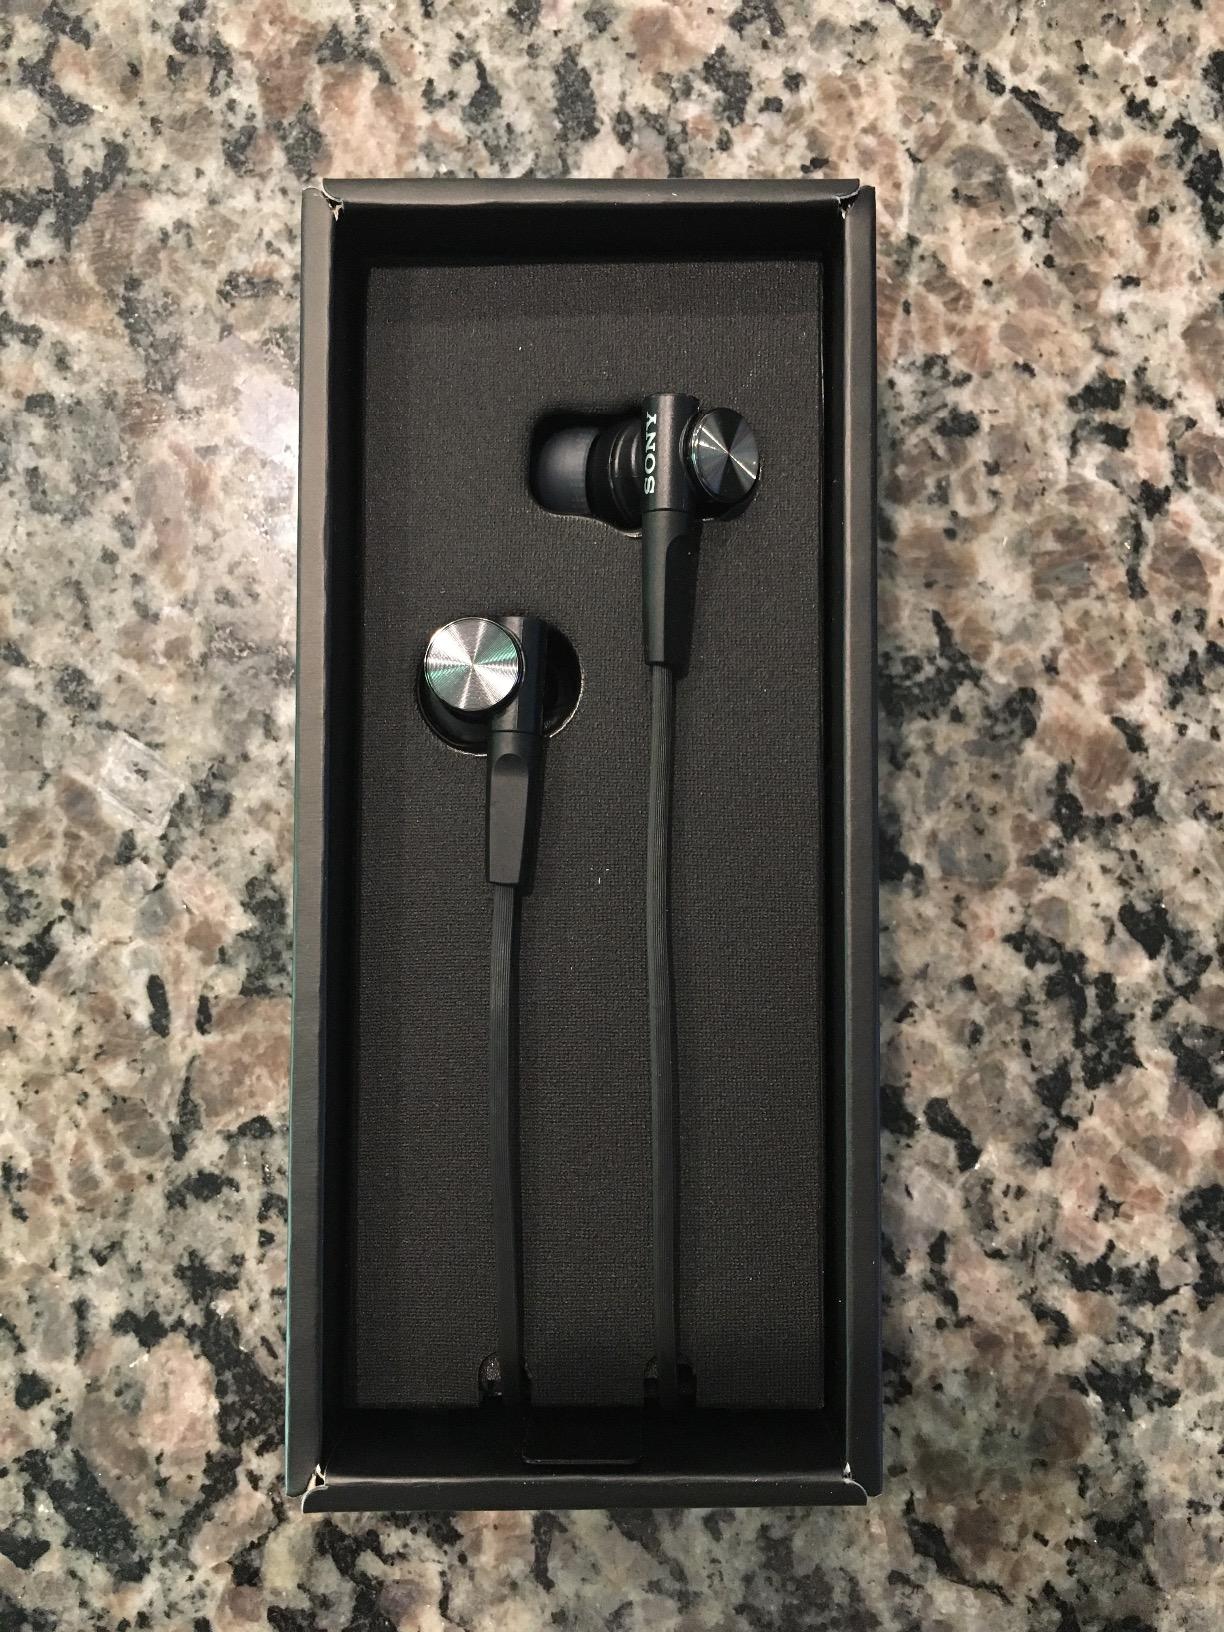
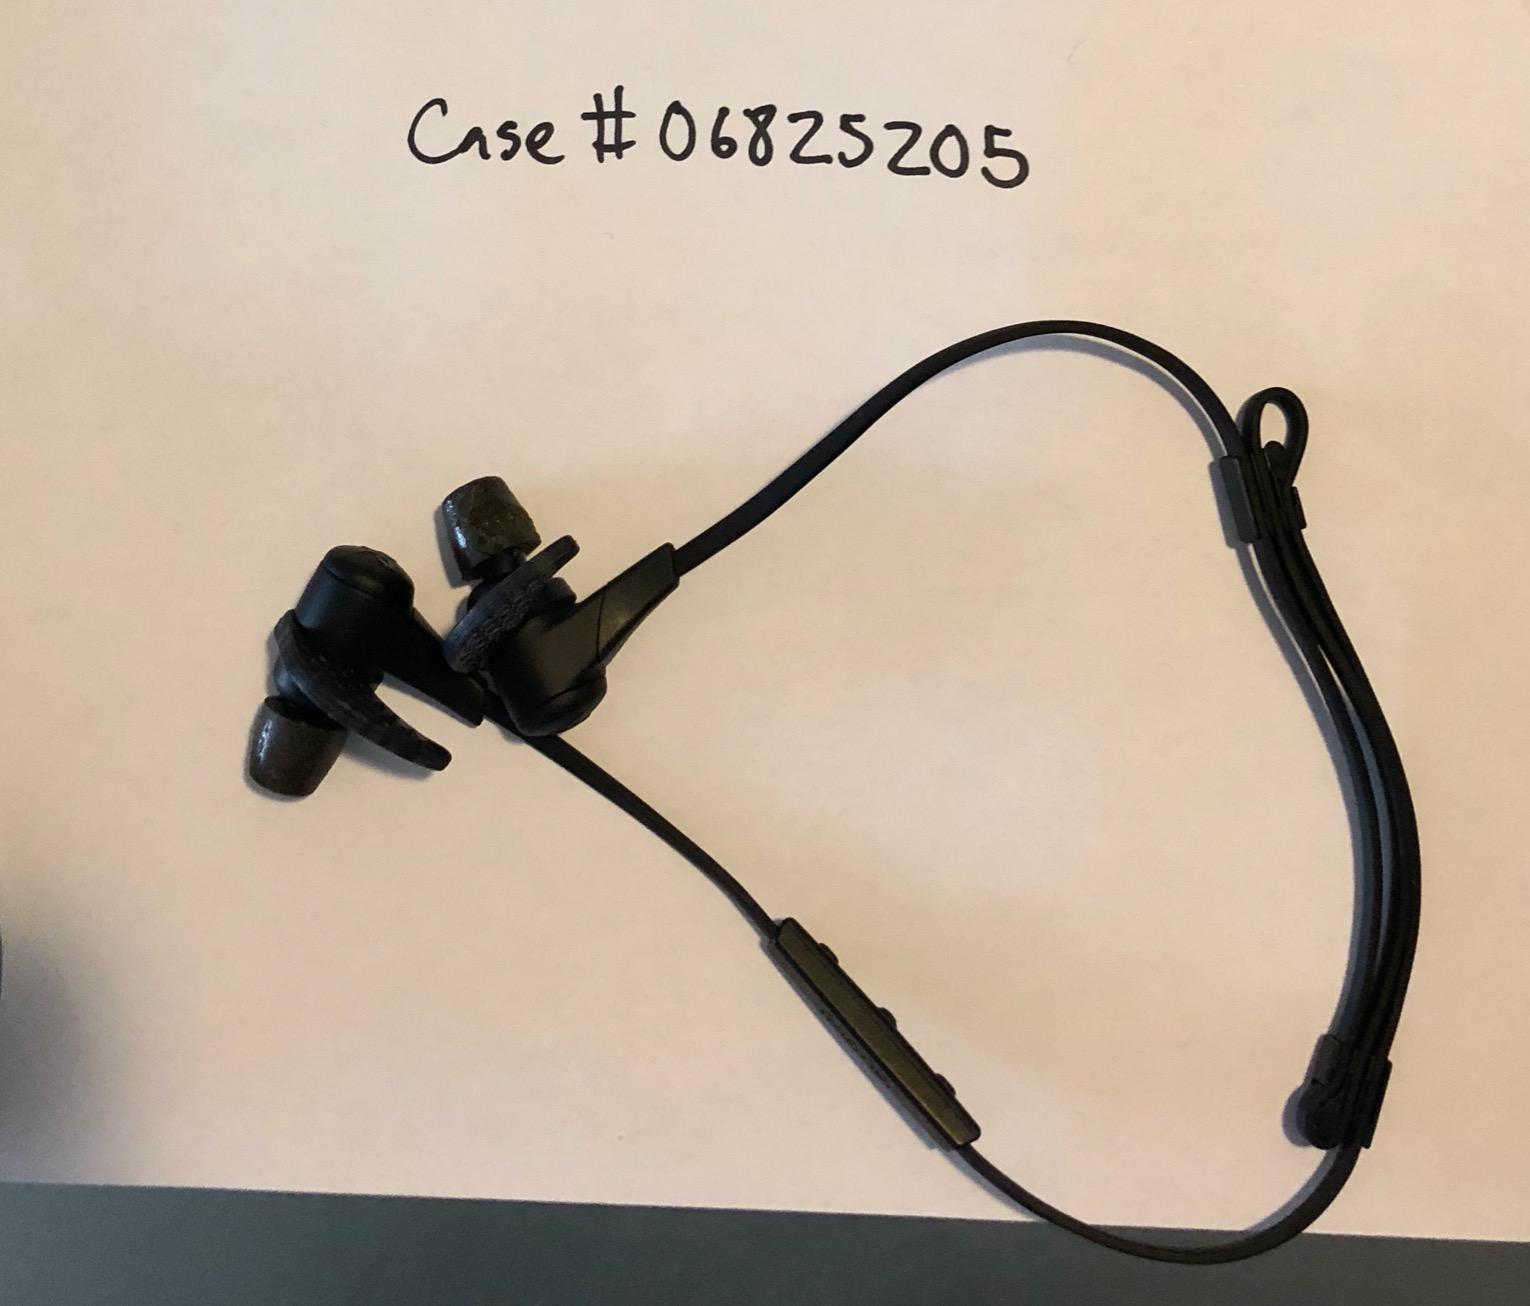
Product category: headphones
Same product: no